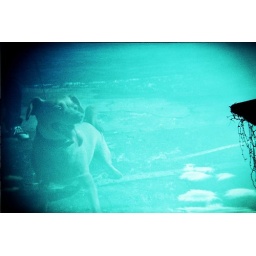
walking in the sky